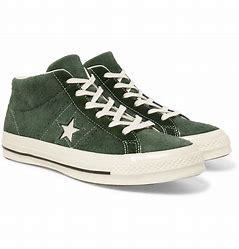
Brand: Converse
Model: One Star Pro